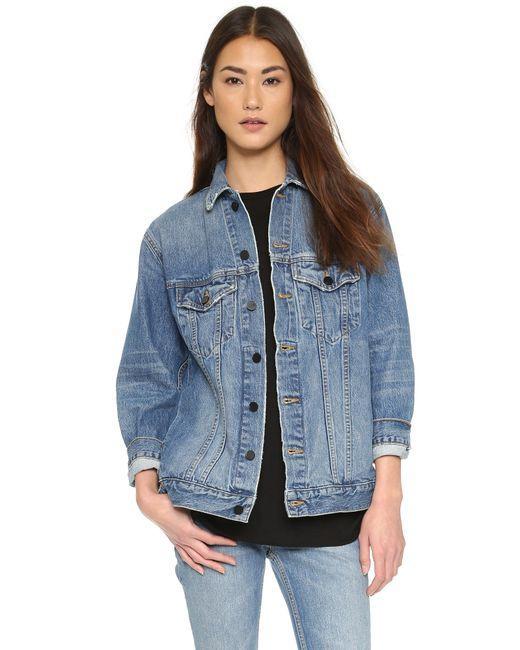
Stilvolle lässige blaue Jeansjacke für Damen